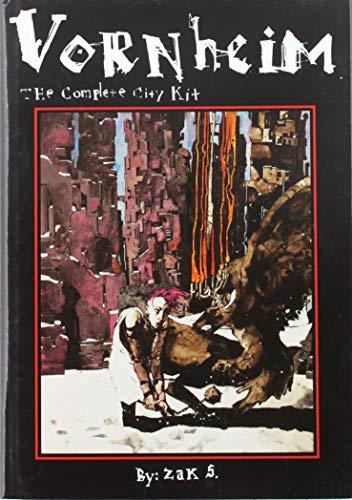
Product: Vornheim: The Complete City Kit
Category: Toys & Games | Games & Accessories
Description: In addition to details on Vornheim, adventure locations, and player commentary from the I Hit It With My Axe girls, every single surface below this jacket – including the back of the jacket, the book covers underneath, and the inside covers – has been crammed full of tools to help you build and run a city no matter what edition game you play.
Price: $16.24
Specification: ProductDimensions:8.5x6.1x0.4inches|ItemWeight:1.1pounds|ShippingWeight:8ounces(Viewshippingratesandpolicies)|ASIN:9525904245|Itemmodelnumber:LFP0008|Manufacturerrecommendedage:14yearsandup